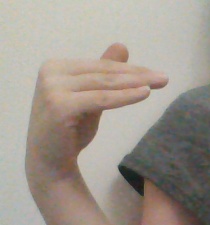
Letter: khaa